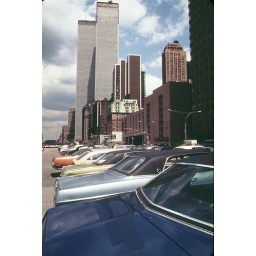
World Trade Center with lots of colorful 1970s cars by West Street. May 1973. New York